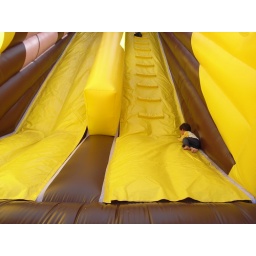
They enjoyed a lot in a jumping house at a patch in Sunnyvale.